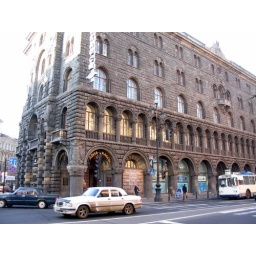
There is a bar hidden in this building